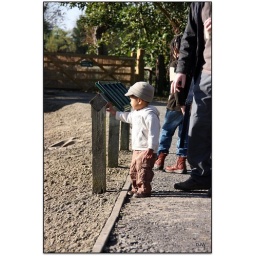
..and very wise too considering small boys seem to have a penchant for falling in water :)